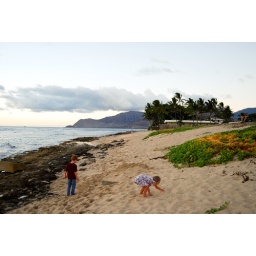
This is just about the furtherest northwest you can go by paved road on the northwest coast